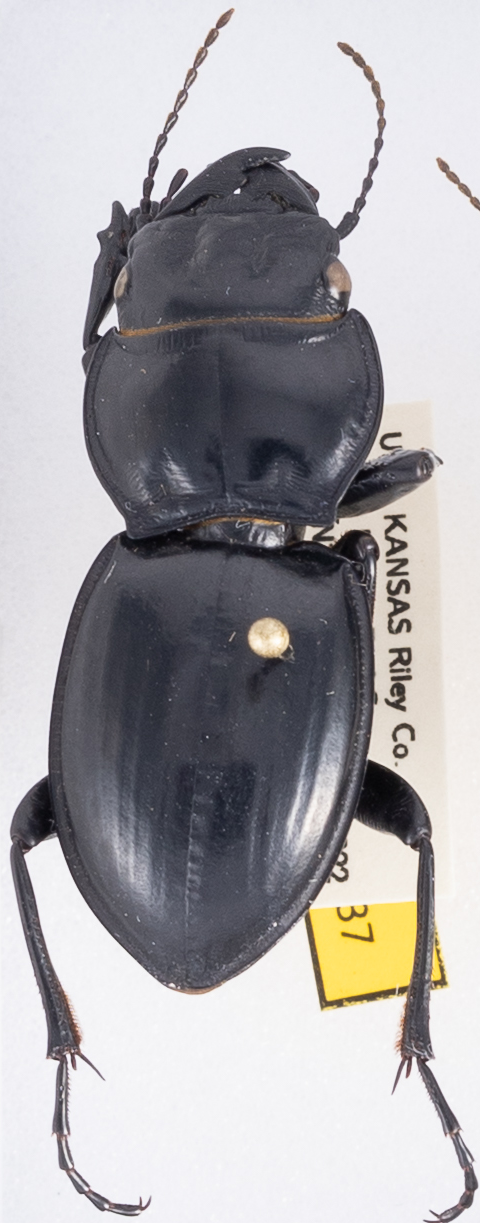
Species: Pasimachus californicus
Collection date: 2019-06-17
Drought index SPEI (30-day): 0.746
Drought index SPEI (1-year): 1.69
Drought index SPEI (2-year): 0.26